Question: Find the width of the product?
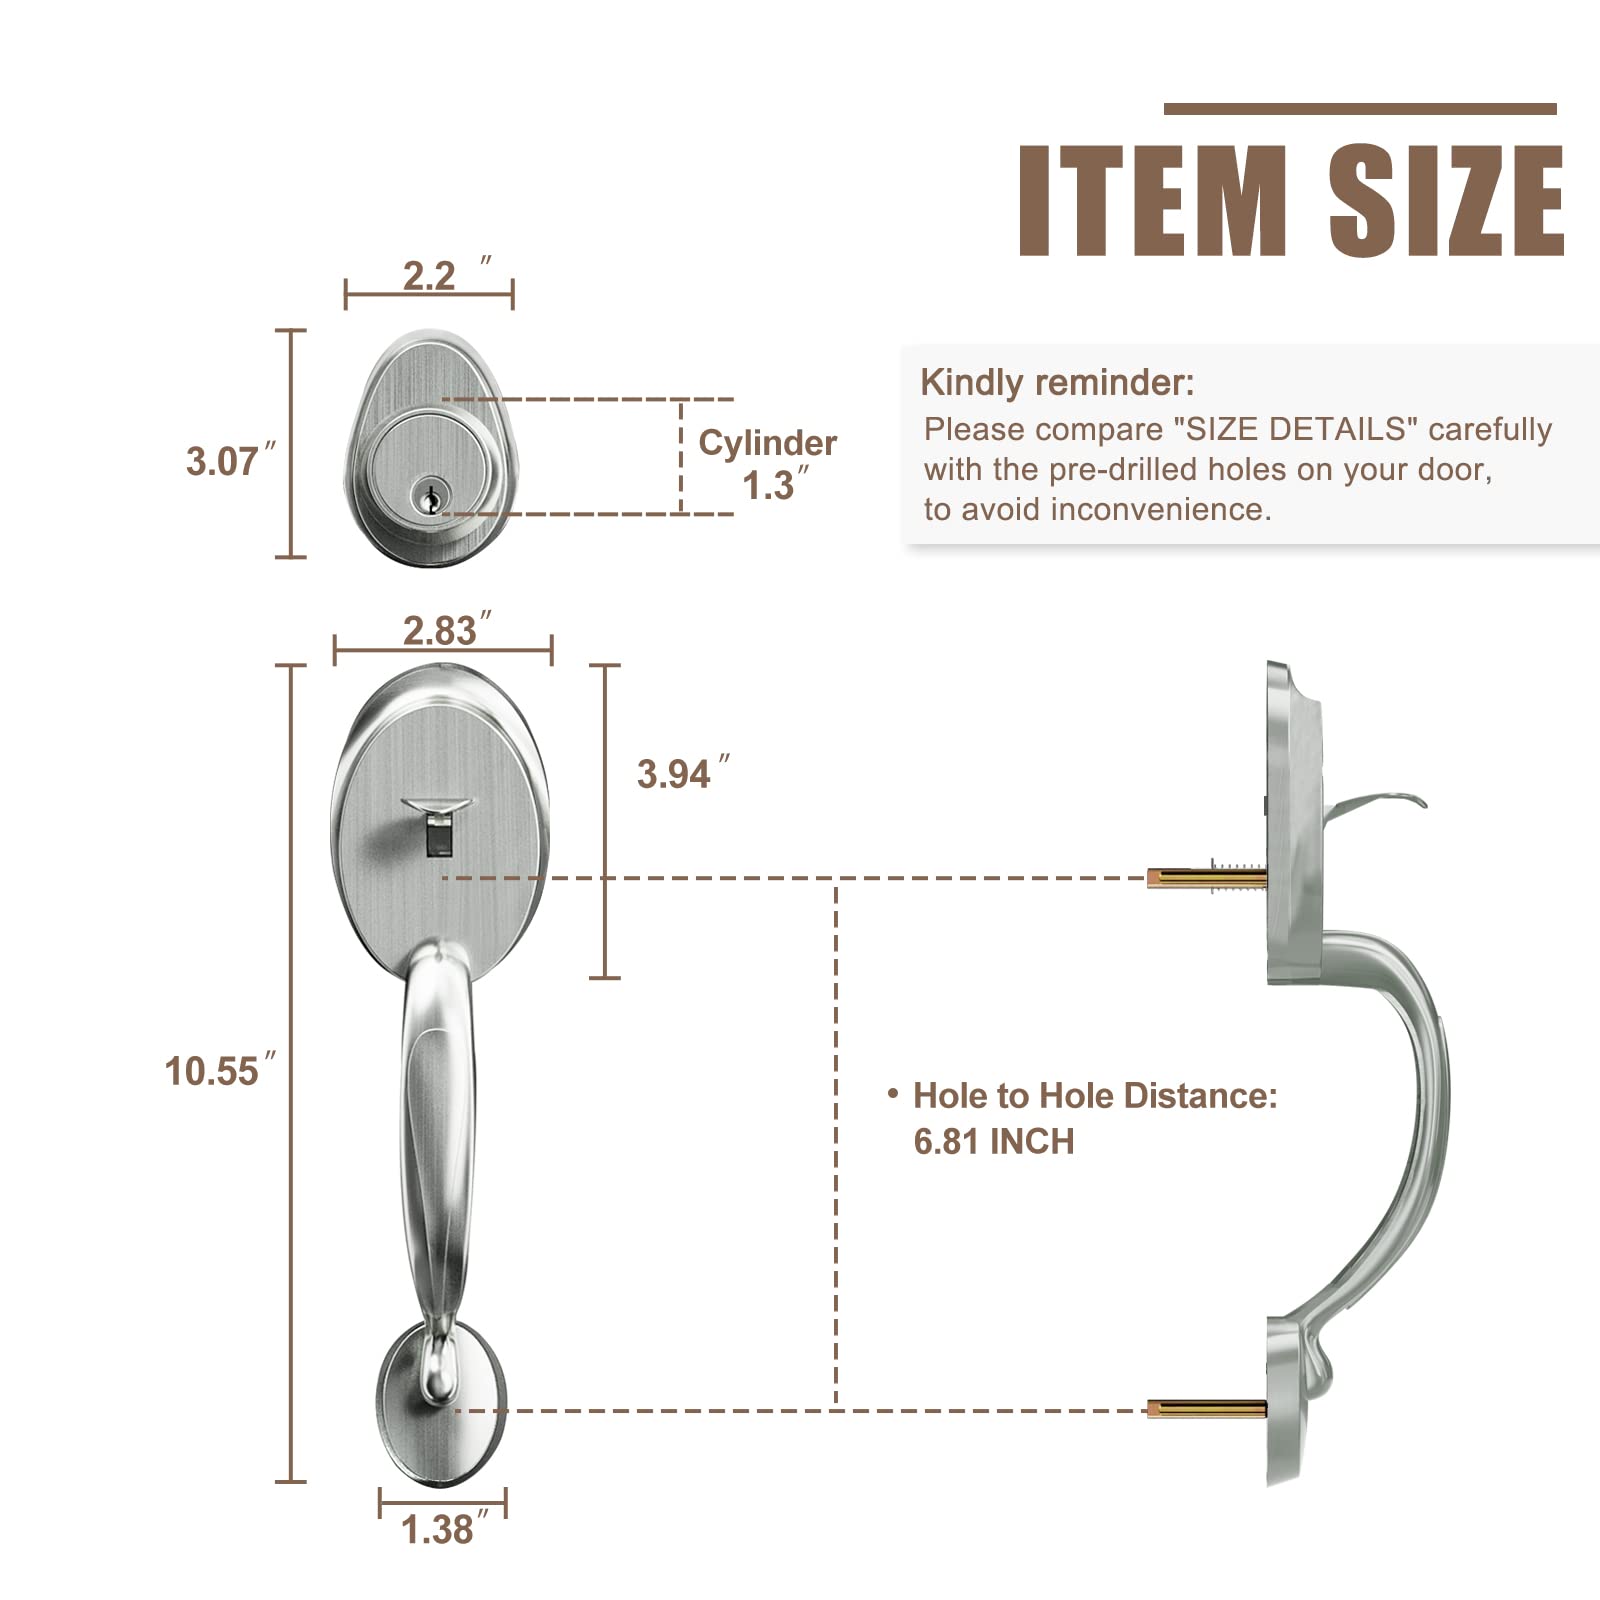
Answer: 1.38 inch